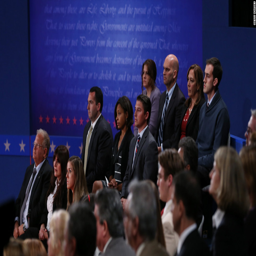
members of the audience have taken their seats .